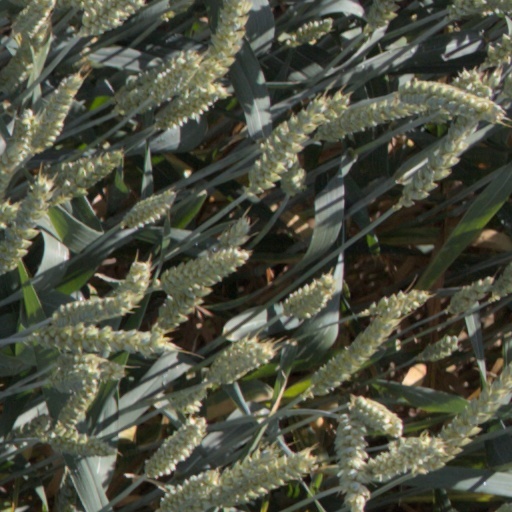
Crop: wheat